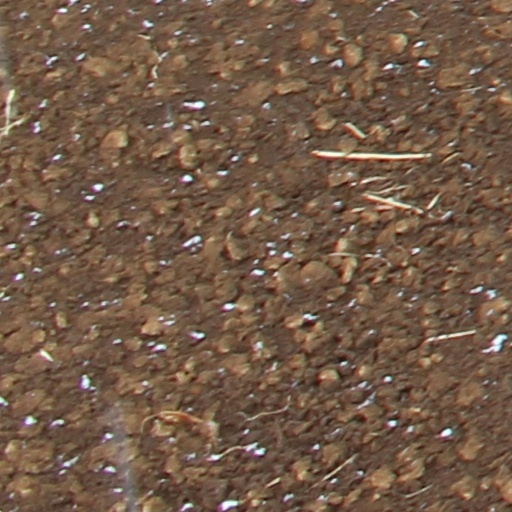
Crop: wheat